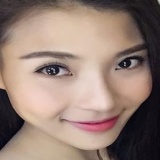
diễn viên Thúy Diễm